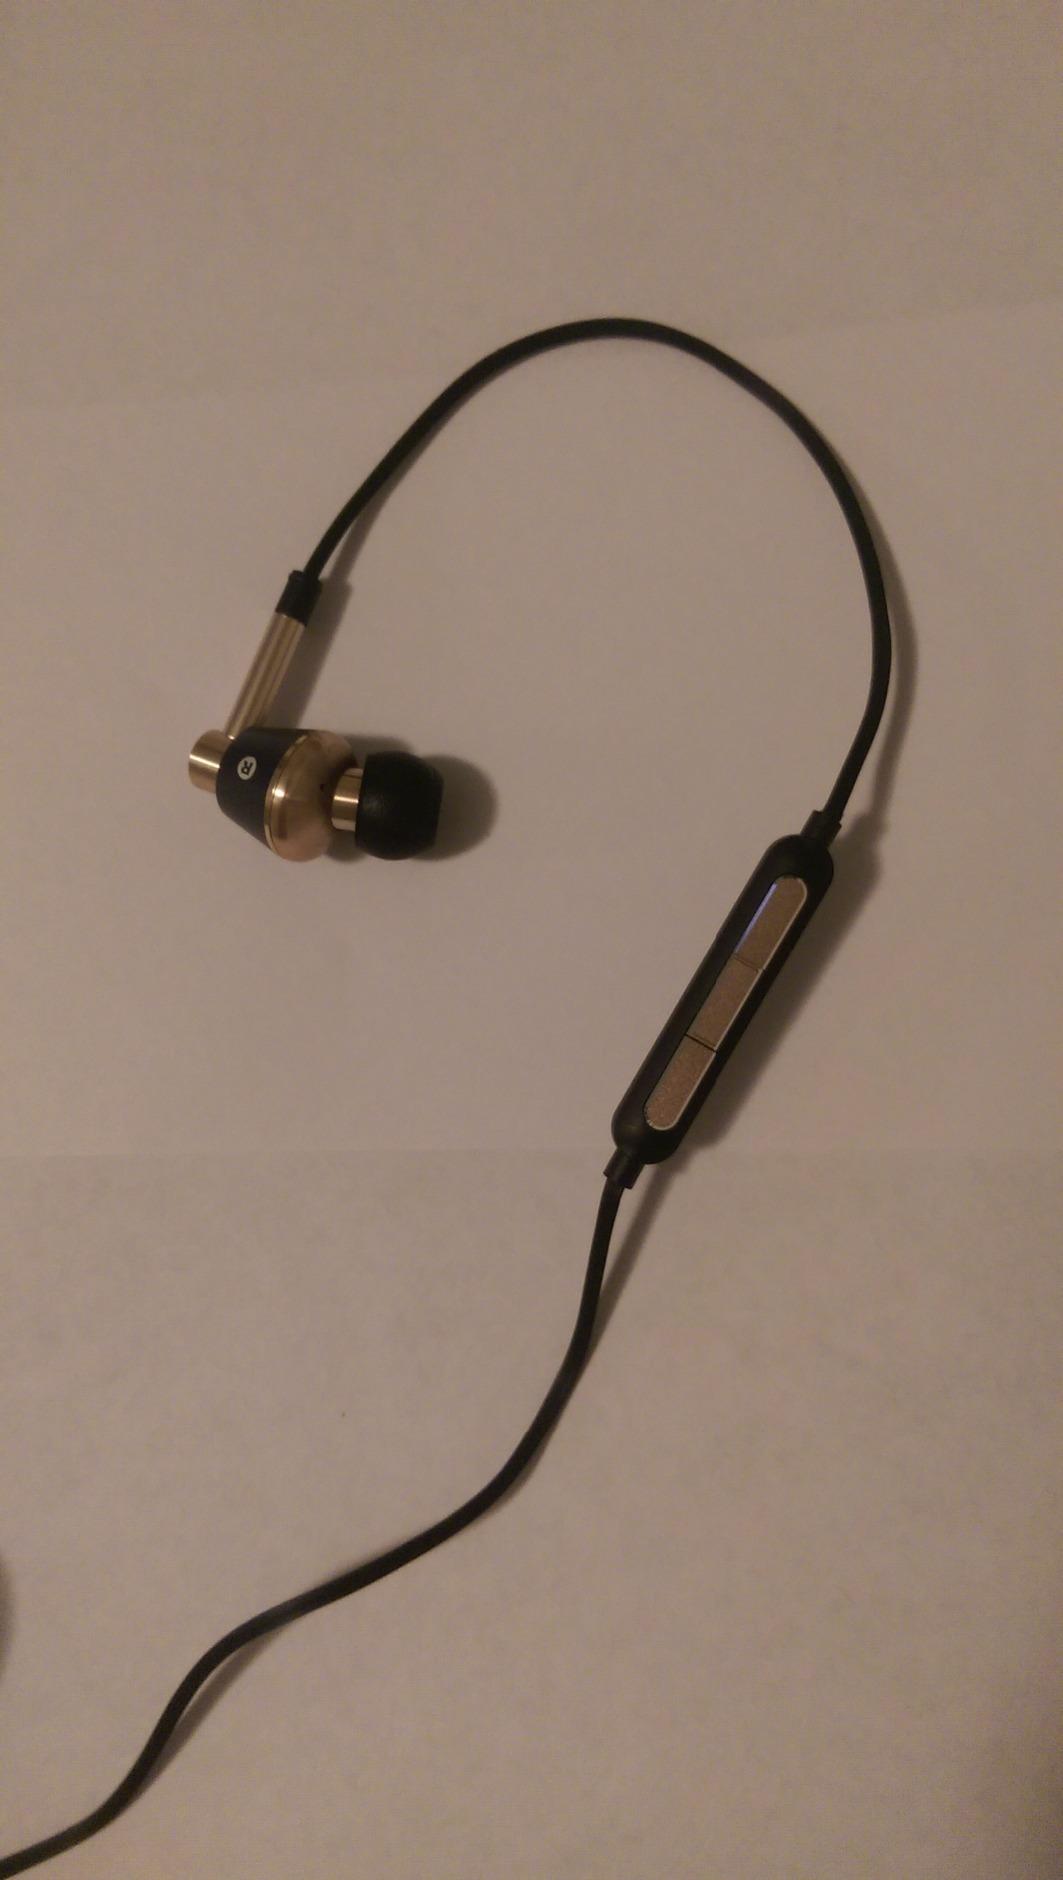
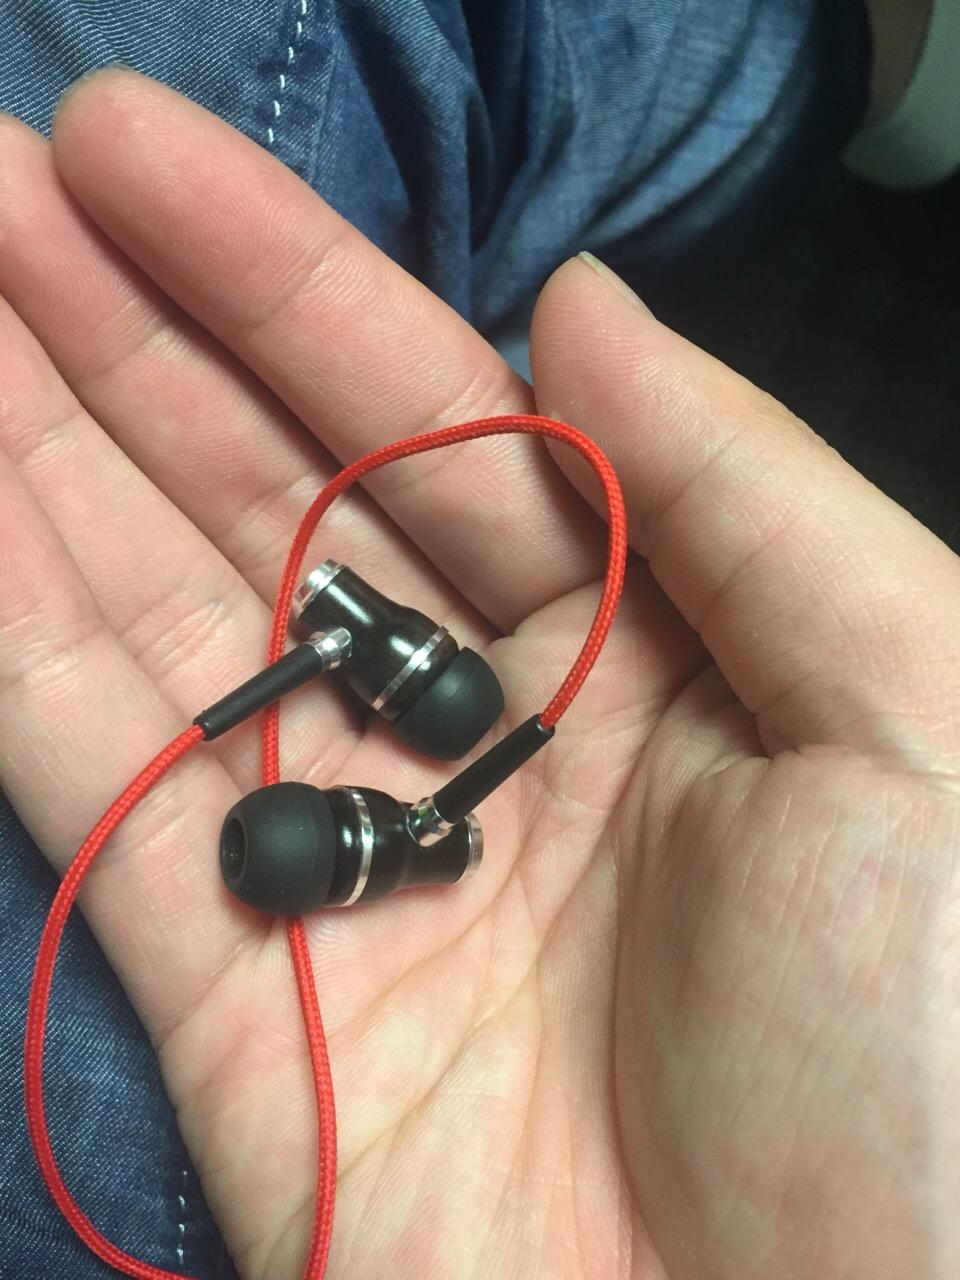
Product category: headphones
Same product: no